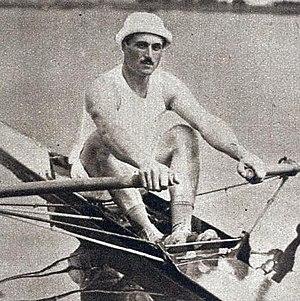
Gaston Giran vers 1920.
Roger Gaston Giran, né le 12 février 1892 à Paris 11ᵉ et mort le 26 avril 1944 à Villejuif, est un rameur français.